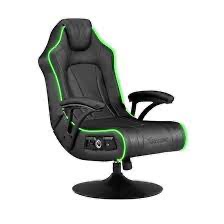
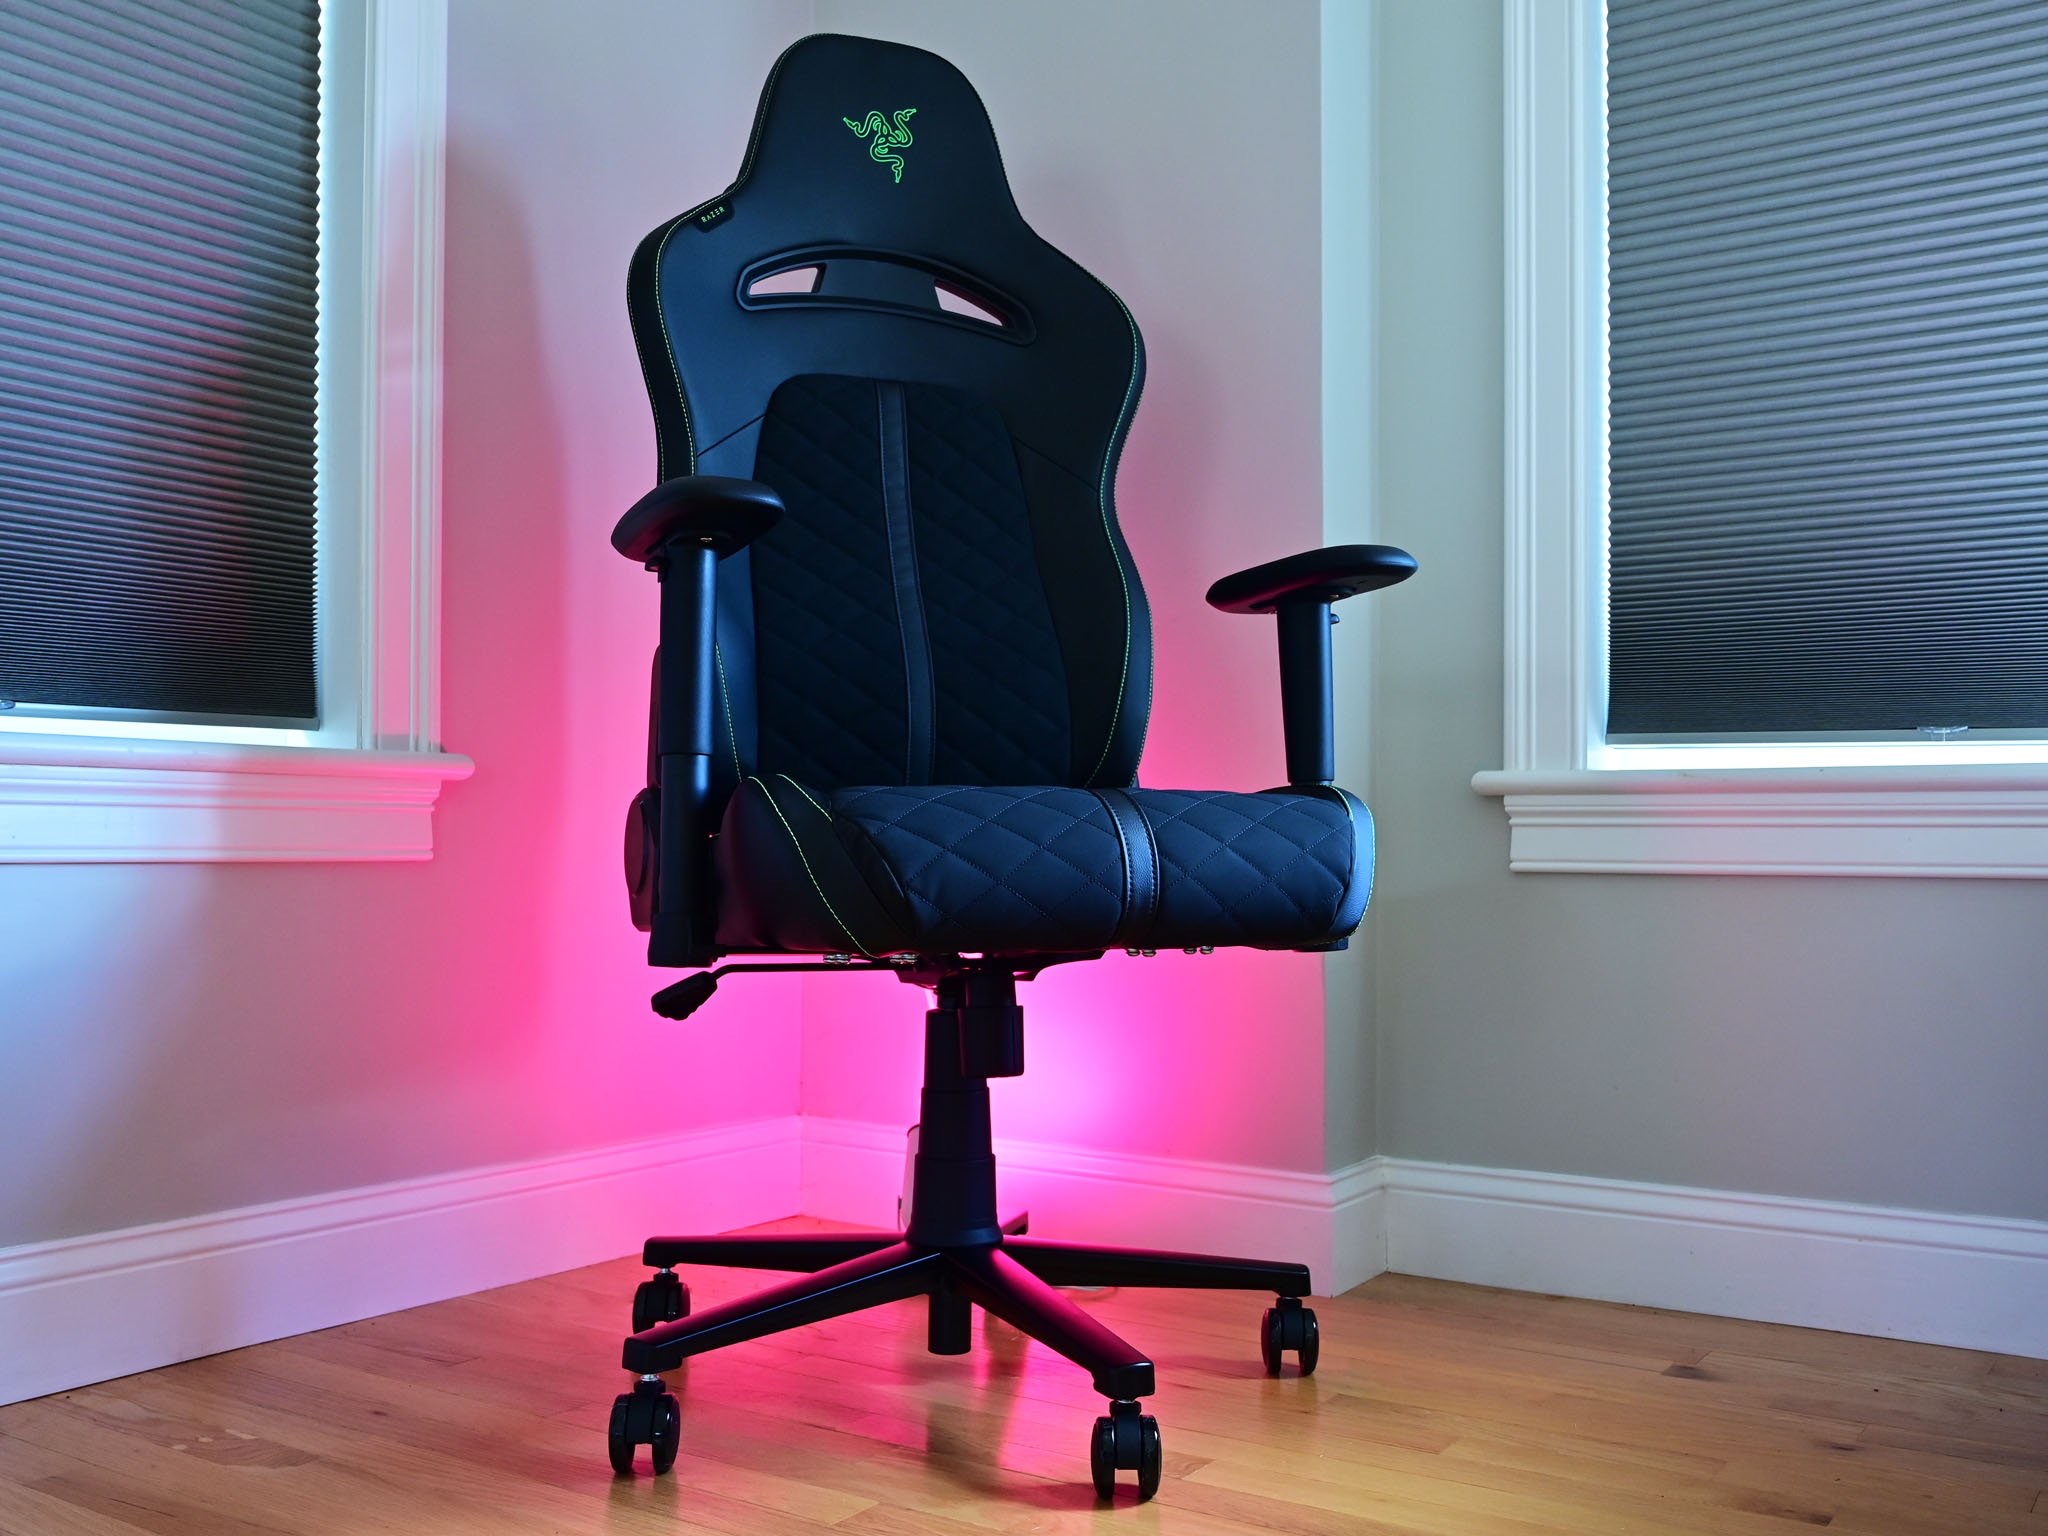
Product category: items_chair
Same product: no